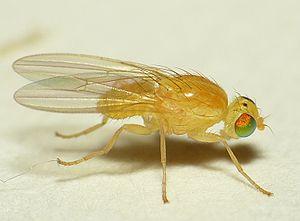
Les Chyromyidae sont une famille de diptères de l'infra-ordre des Muscomorpha.